Ainsty, Wetherby

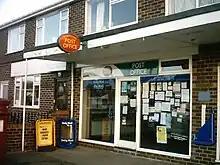
Deighton Bar Post Office on Aire Road

Currently Ainsty has a decorating centre situated on the lower end of Ainsty Road, a Co-operative convenience store which opens late into the night further down Ainsty Road, a Post Office on Aire Road, named Deighton Bar post office. Ainsty also boasts a junior school (Deighton Gates primary school) and areas of open recreation. The Co-op was formerly a parade of shops and has had in the past between one and four shops on it at any time, with shops expanding into each other and then being divided up again to suit the owners. In the past this parade has had a launderette, tool hire shop, newsagent (Ainsty News), Nisa, Happy Shopper and independent convenience shop (Harves and Green Grocers). The decorating centre for many years was a sandwich shop, while the parade of shops on Aire Road (all except the Post Office are now flats) has had a hairdresser, sports shop (Sports Zone) and other businesses in the past. There is no public house on the estate, however there is a working men's club on the Sandbeck Industrial estate, only a short walk from the estate, while the Bay Horse public house in Kirk Deighton serves residents in the area.